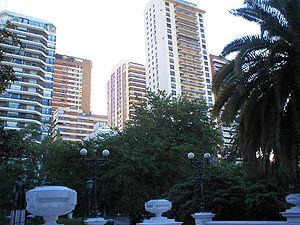
Belgrano est un des quartiers de la ville de Buenos Aires, capitale de l'Argentine. C'est un des centres commerciaux les plus importants de la ville. Il compte quelque 140 000 habitants. Historiquement, Belgrano fut d'abord un village, puis une ville ; il fut même temporairement capitale fédérale du pays pour redevenir un quartier de la grande cité.